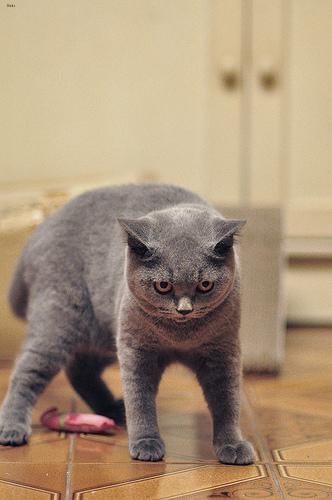
Breed: British Shorthair